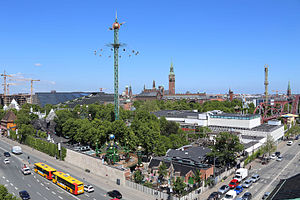
Tivoli
Tivoli i juni 2015.
Tivoli set i fugleperspektiv.
Københavns Tivoli er en forlystelsespark beliggende i centrum af København tæt ved Hovedbanegården og Strøget. Parken er verdens næstældste af sin slags; kun Dyrehavsbakken er ældre.